Randy Hippeard

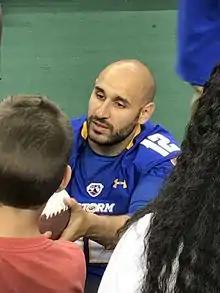
Hippeard with the Tampa Bay Storm in 2017

Randy Hippeard (born December 6, 1985) is an American former professional football quarterback who played in the Arena Football League (AFL). He is currently the offensive coordinator for the Billings Outlaws of Arena Football One (AF1). He was signed by the Winterthur Warriors of Nationalliga A in Switzerland as an undrafted free agent in 2009. He played college football at University of Virginia's College at Wise.